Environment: real
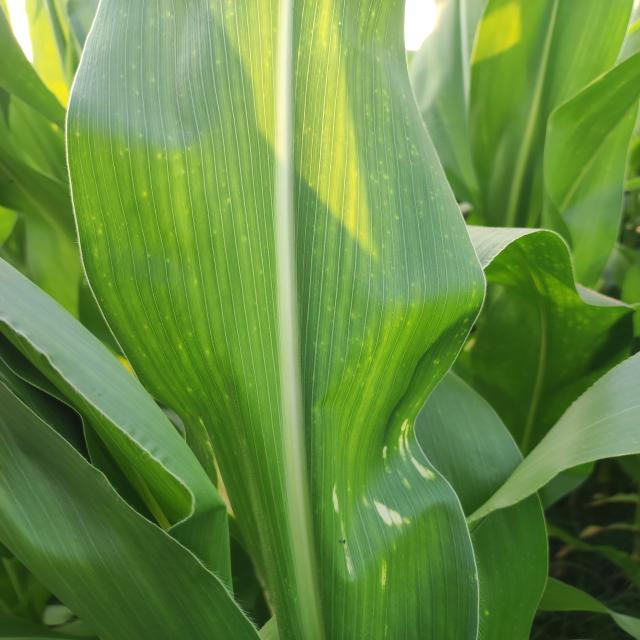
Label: northern_corn_leaf_blight